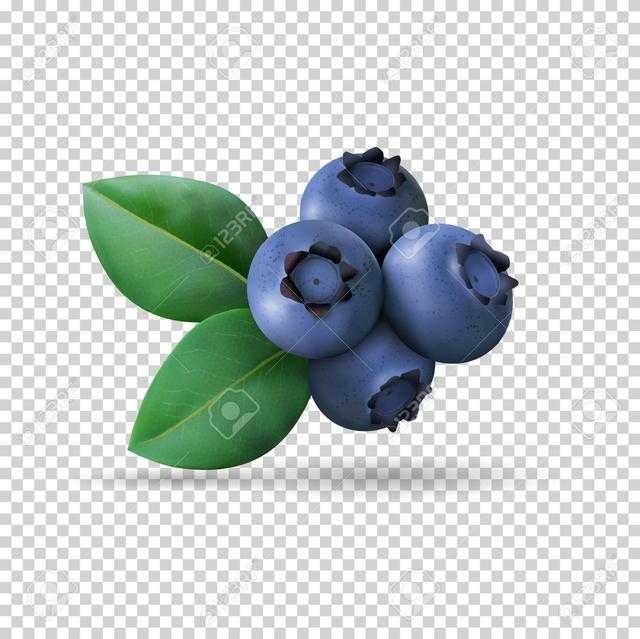
Label: Blueberry